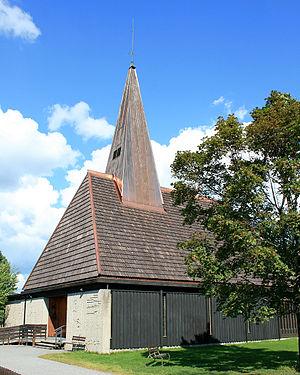
Lillehammer est une ville norvégienne du comté d'Oppland, à l'extrémité nord du lac Mjøsa, célèbre dans l'histoire contemporaine pour avoir organisé les Jeux olympiques d'hiver de 1994.